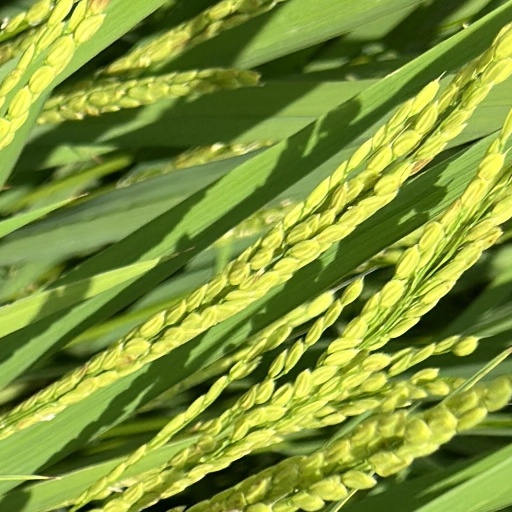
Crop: rice